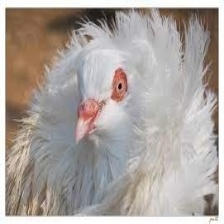
Species: JACOBIN PIGEON
Scientific name: COLUMBA LIVIA